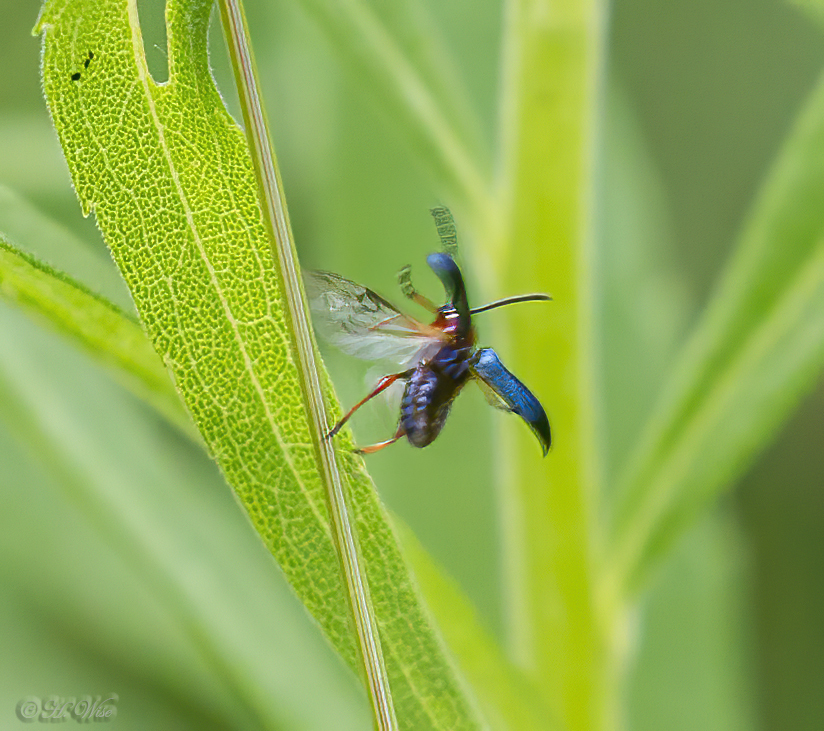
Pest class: cereal_leaf_beetle